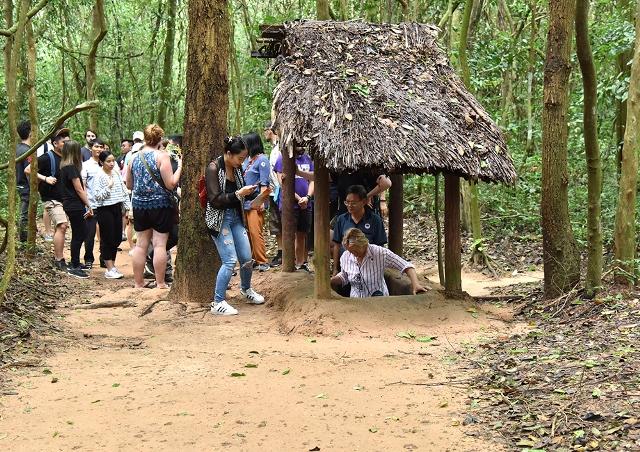
đây là khung cảnh trong một khu di tích lịch sử